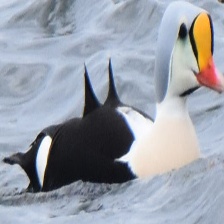
Species: KING EIDER
Scientific name: SOMATERIA SPECTABILIS
ImageNet parent category: drake